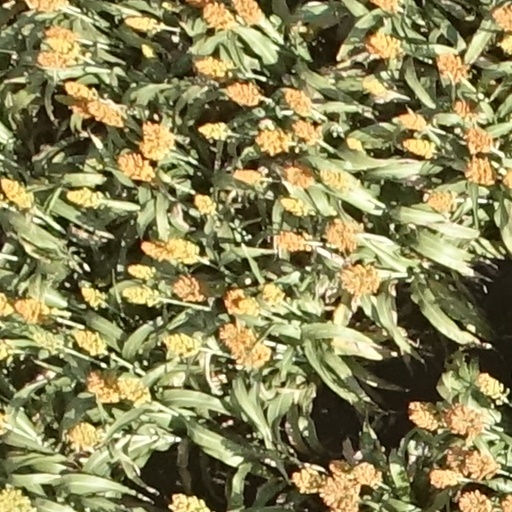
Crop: sorghum